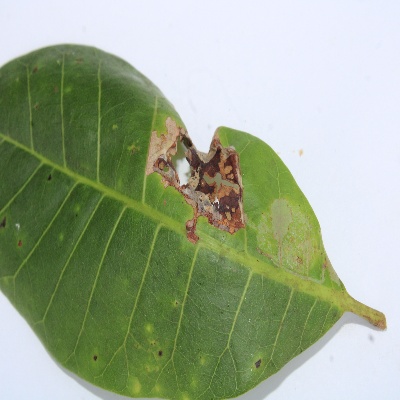
Crop: Cashew
Condition: leaf miner